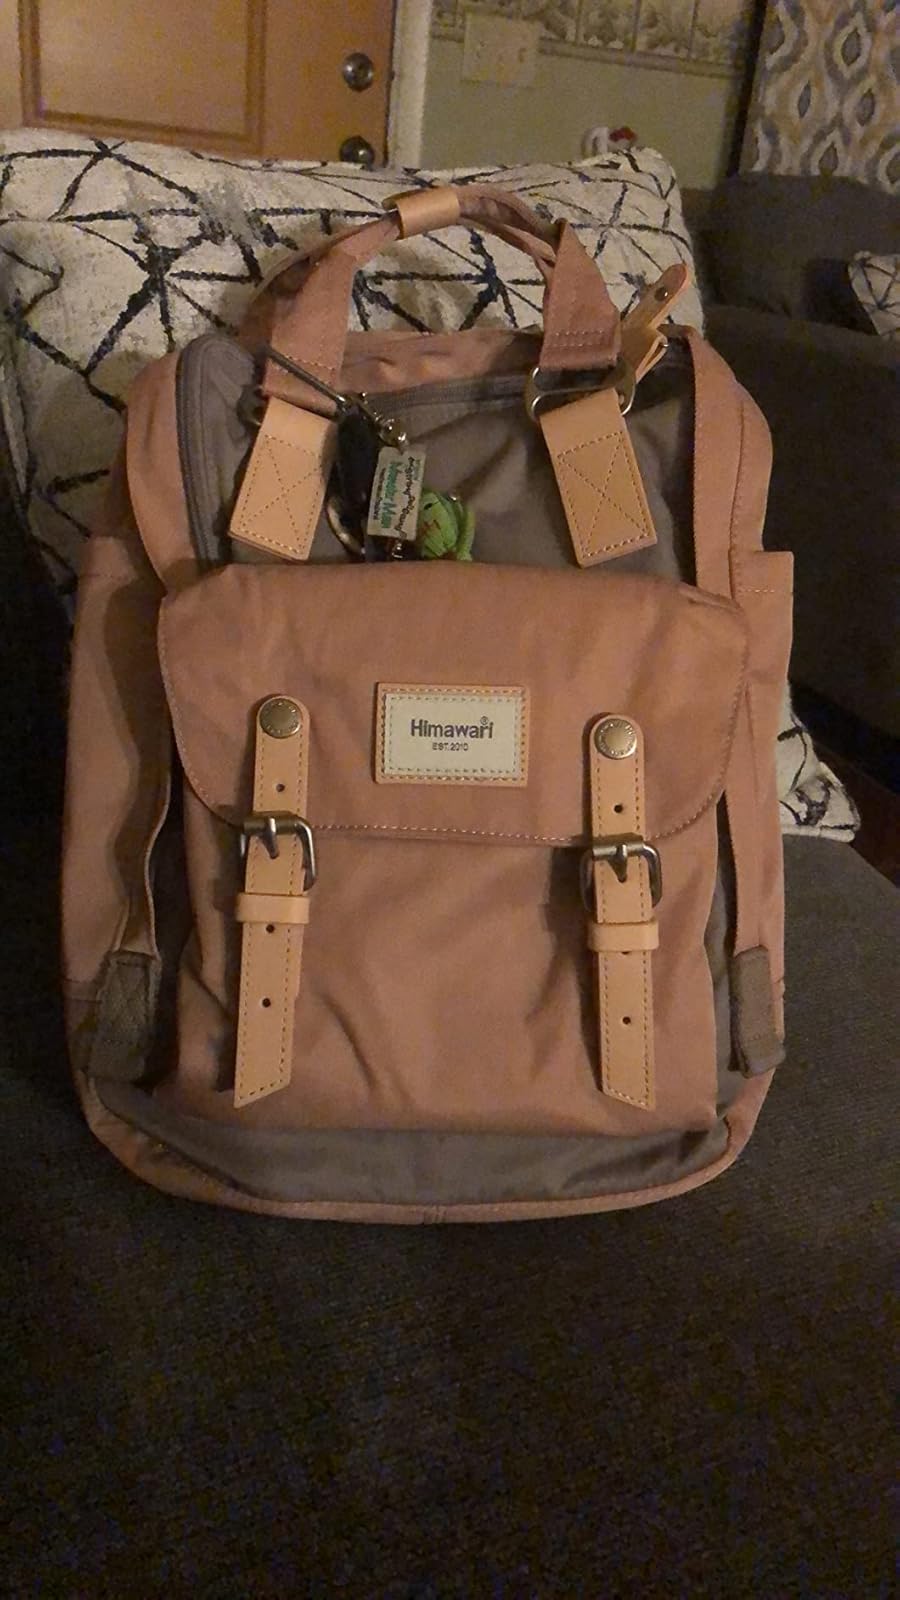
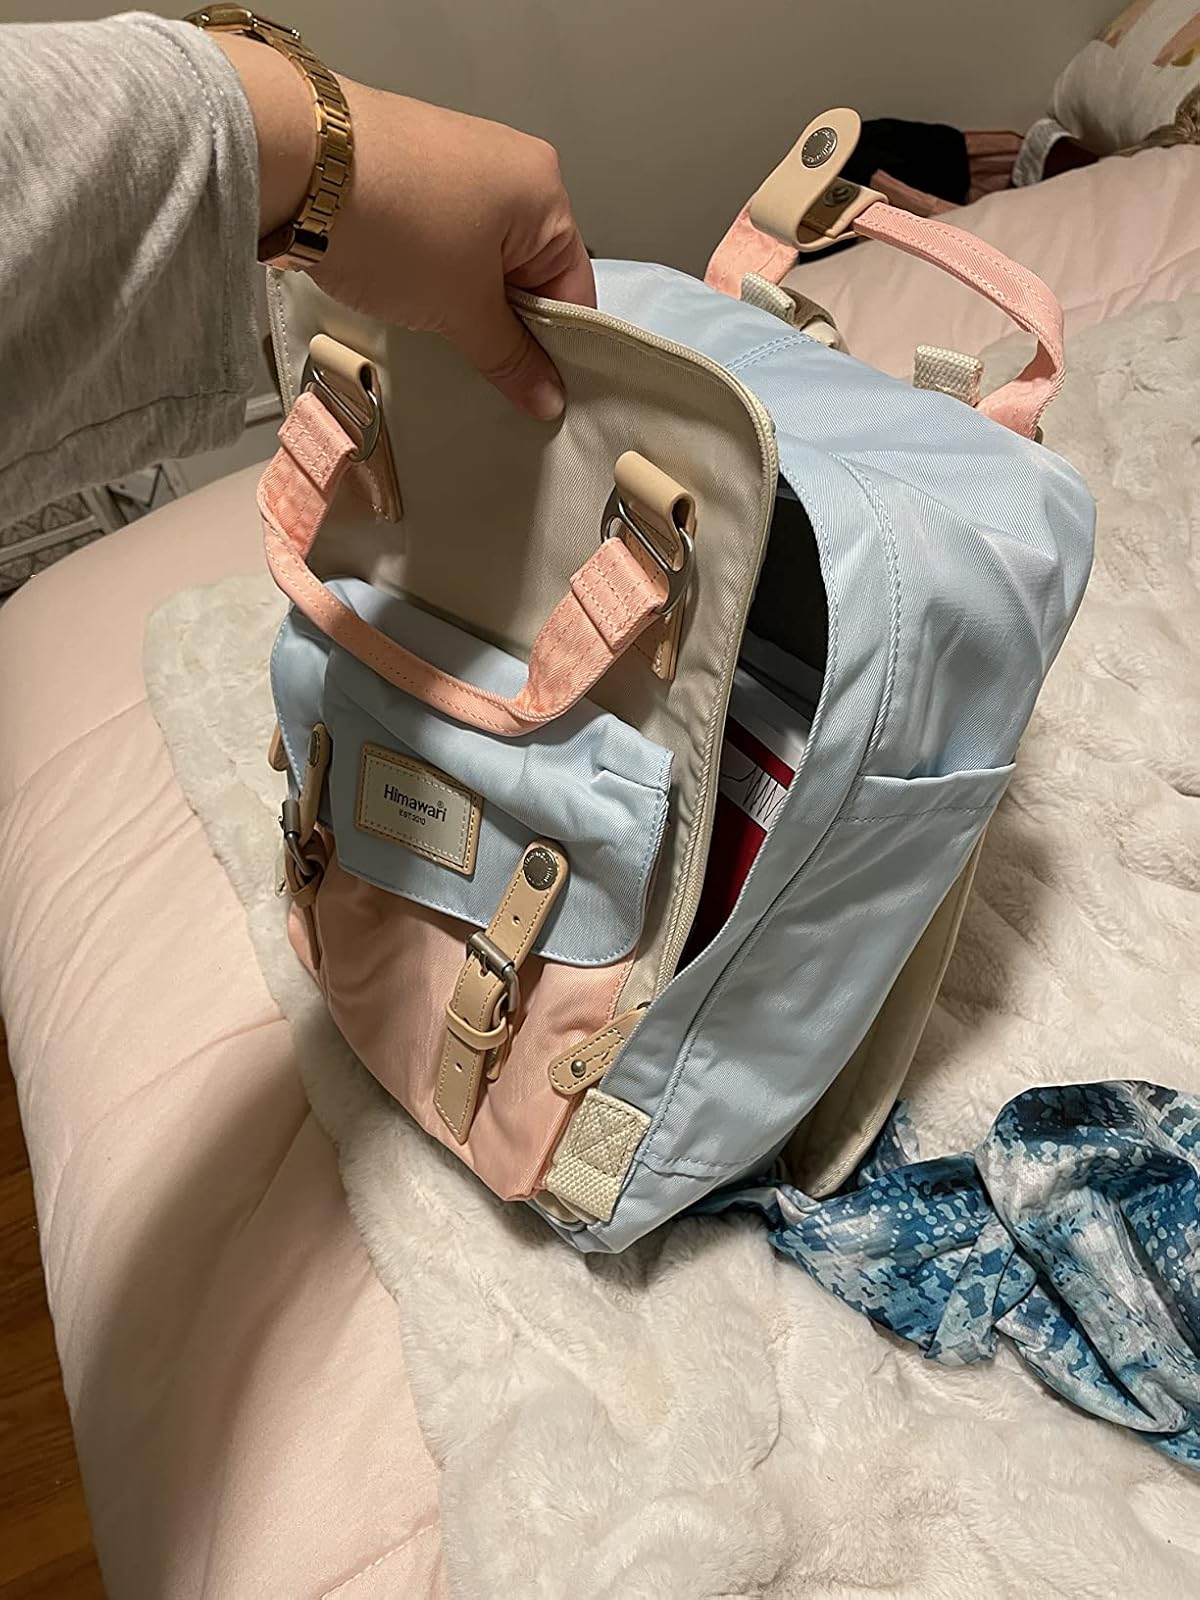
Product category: bag
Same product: no